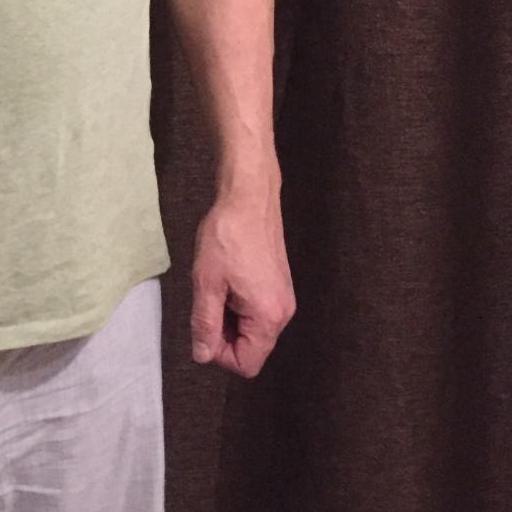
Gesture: no_gesture